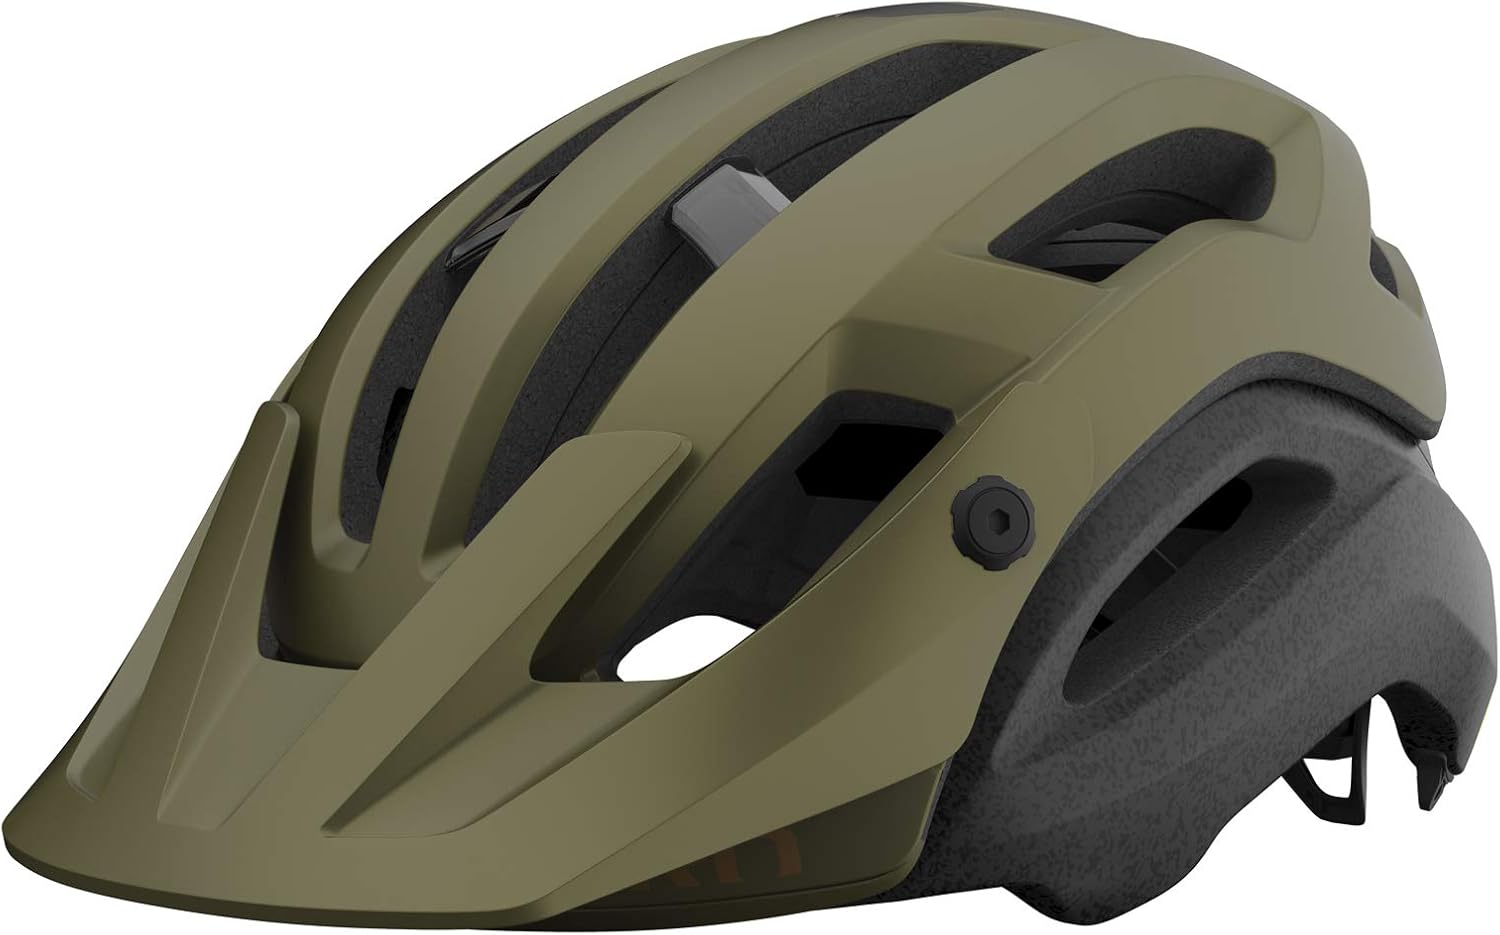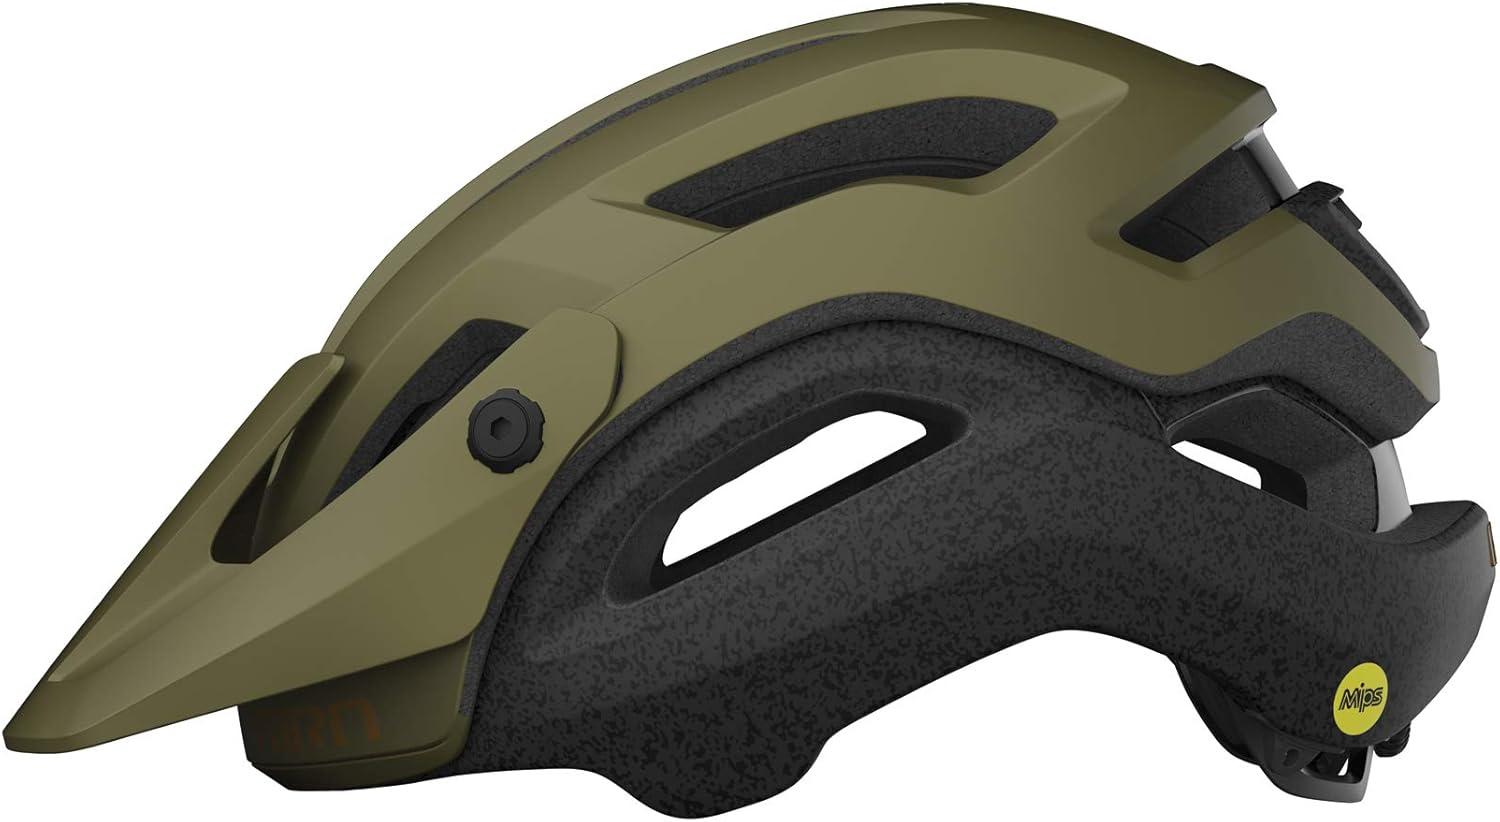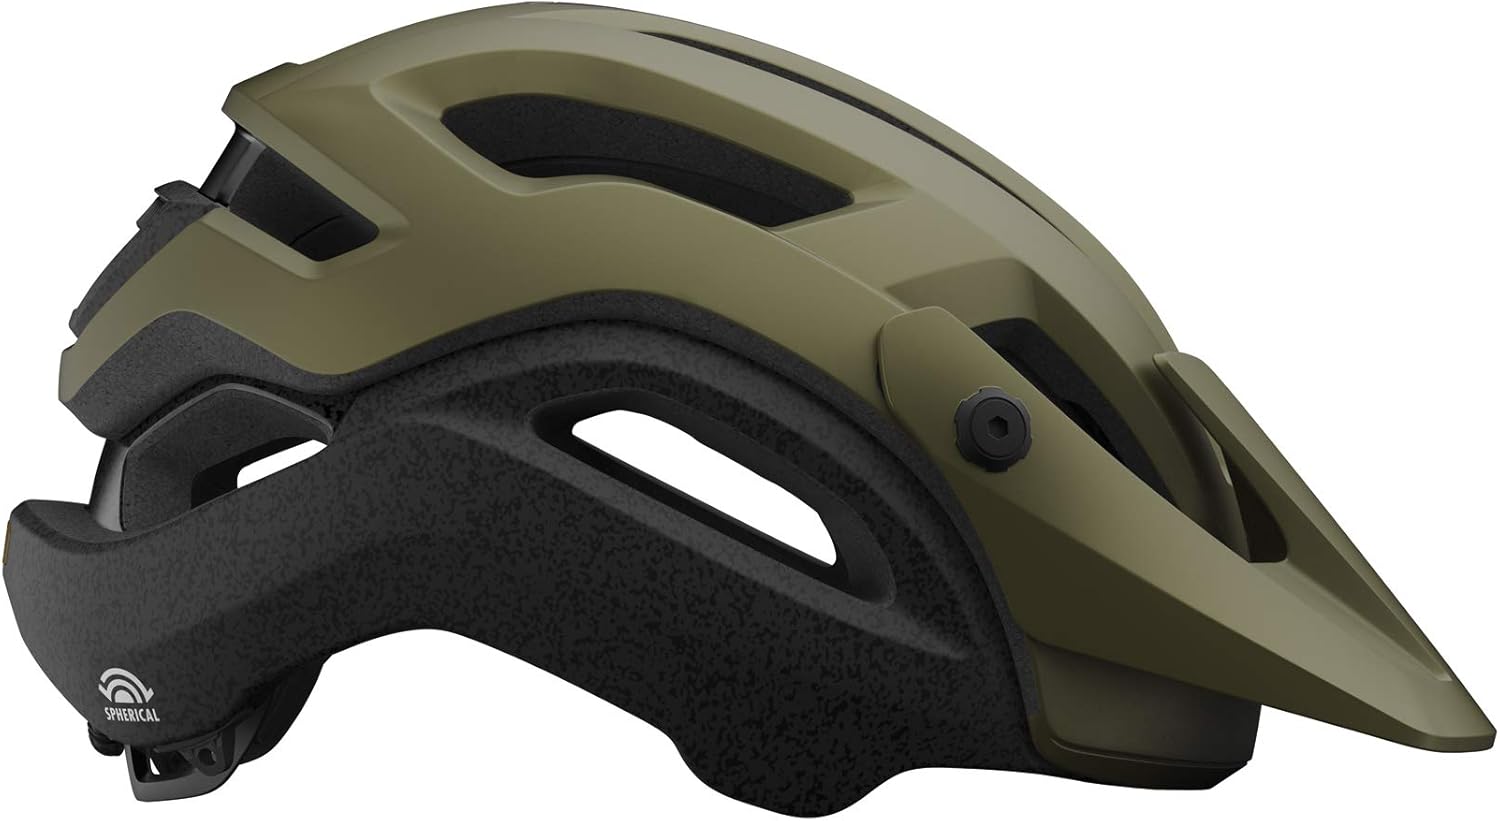
Giro Manifest Spherical Adult Mountain Cycling Helmet
Category: AMAZON FASHION
CONFIDENCE IN MOTION. Among the Manifest's extraordinary features is Spherical Technology, which utilizes a ball-and-socket design powered by MIPS, the market-leading protection system that helps to reduce rotational forces. Spherical Technology allows the outer liner to rotate around the inner liner during a crash and also eliminates contact with a hard-plastic slip-plane. In addition to leading head protection, the Manifest offers wide-open airflow thanks to the AURA reinforcing arch, which bolsters structural integrity while allowing air to flow into the massive Wind Tunnel vents. You'll also get a comfortable, secure fit with the easy fit and positioning adjustments built into the Roc Loc Trail Air fit system and plush, XT2 padding for exceptional sweat absorption.
Features: COMPREHENSIVE PERFORMANCE AND PROTECTION: Engineered in Giro’s helmet test lab. | SPHERICAL TECHNOLOGY AND MIPS PROTECTION SYSTEM: Ball-and-Socket Design, powered by MIPS, redirects impact forces without compromising comfort, ventilation, weight, or style. The market-leading protection system is designed to address rotational motion, for an added measure of protection in certain impacts. | PROGRESSIVE LAYERING: Dual-density EPS foam liner designed to address high and low-speed impacts for more comprehensive energy management. | UNPARALLELED AIRFLOW: 19 Wind Tunnel vents and internal channeling allow air to flow through the helmet to enhance cooling power. | LIGHTWEIGHT AND DURABLE: In-moId construction eliminates excess weight and permanently fuses tough polycarbonate outer shell to the interior liner.